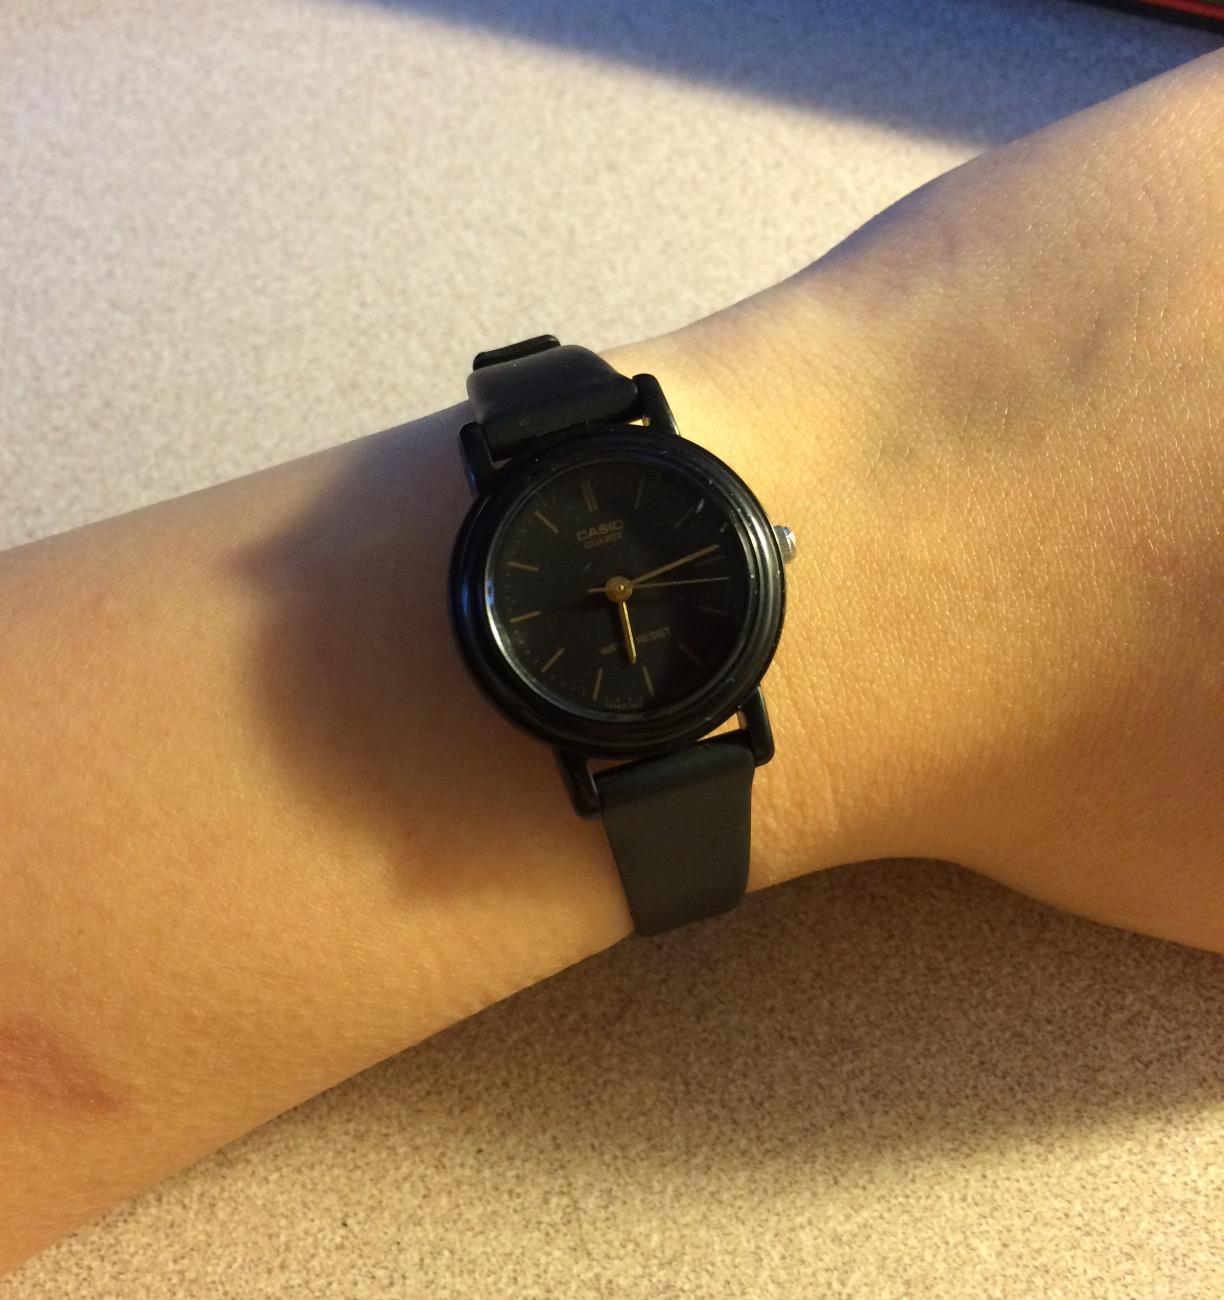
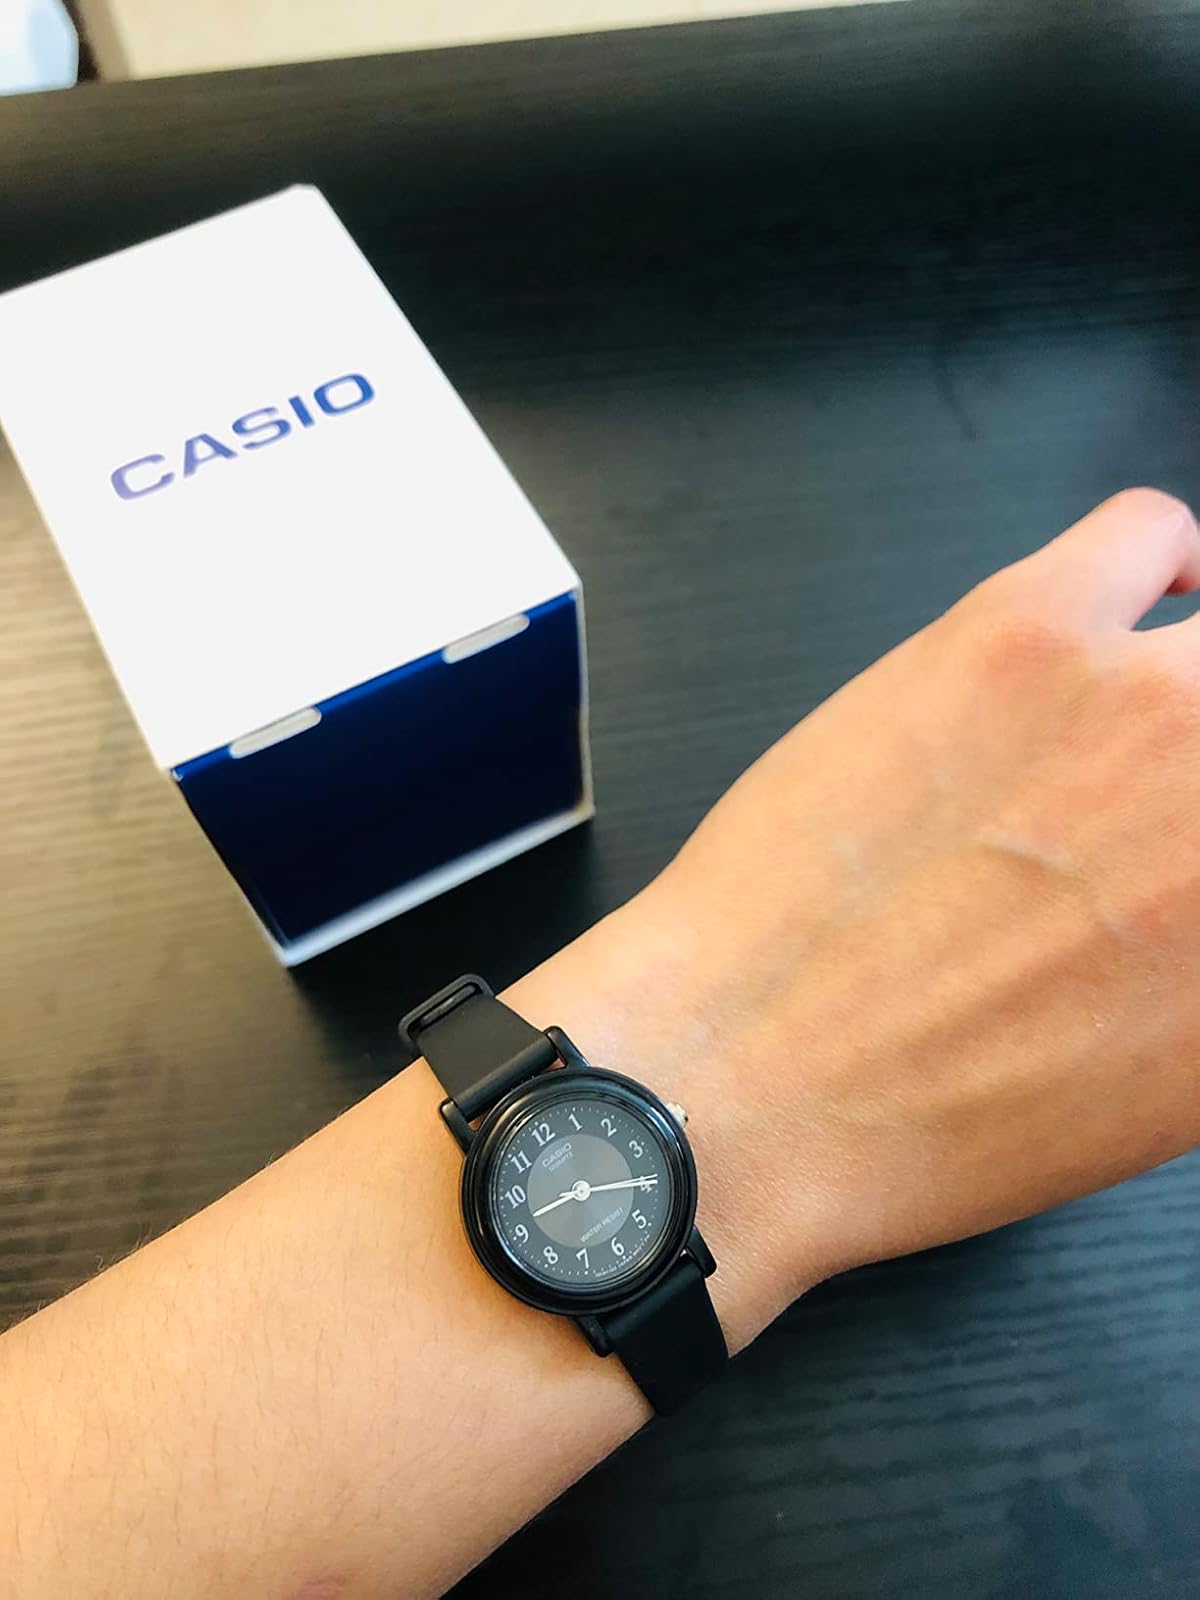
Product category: accessories_watch
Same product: no